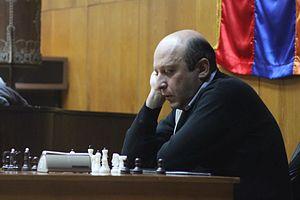
Arsen Yegiazarian ou Yeghiazaryan est un joueur et un entraîneur d'échecs arménien né le 18 juin 1970 à Erevan et mort le 20 avril 2020.